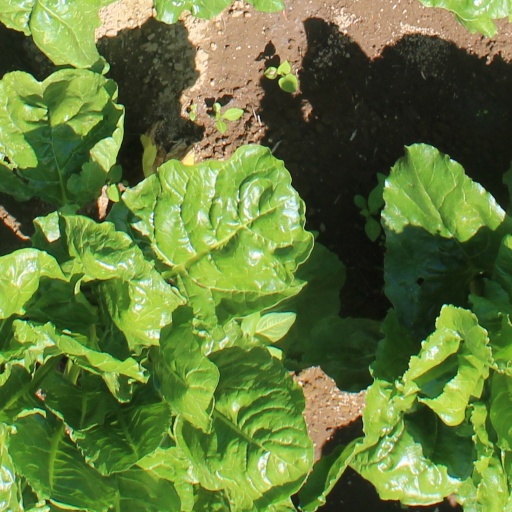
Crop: sugar beet